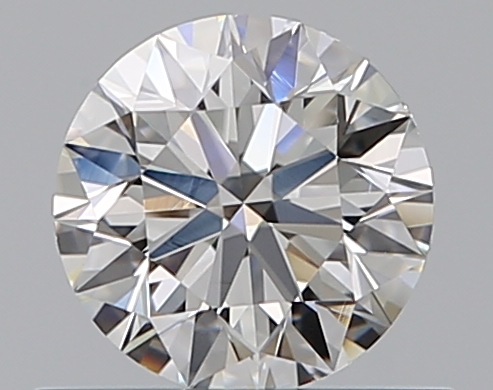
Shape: round
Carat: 0.59
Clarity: VVS2
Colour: H
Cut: EX
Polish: EX
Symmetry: EX
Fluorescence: N
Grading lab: GIA
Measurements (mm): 5.31 x 5.34 x 3.33